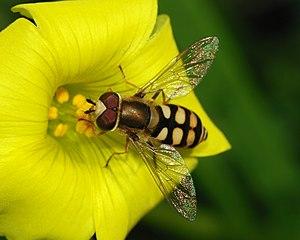
Un Syrphide mâle (Eupeodes corollae).
Le syrphe des corolles est une espèce de diptères syrphidés, très commune en Europe, migratrice, pollinisatrice et grande consommatrice de pucerons. C'est l'une des deux espèces les plus communes d'Europe, et on a montré récemment qu'il s'agit aussi d'une espèces migratrice. Il traverse la manche entre la France et l'Angleterre.